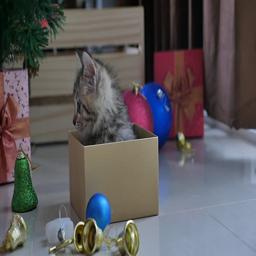
cute tabby kitten playing in a gift box with decoration